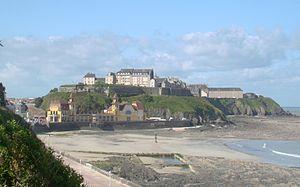
fr:Granville, la plage, le casino, et la haute ville
Granville est une commune française du département de la Manche en Normandie. Bureau centralisateur du canton et siège de la communauté de communes de Granville, terre et mer, c'est une station balnéaire et climatique de la baie du mont Saint-Michel à l’extrémité de la Côte des Havres, un ancien port morutier et le premier port coquillier de France. Elle est parfois surnommée la « Monaco du Nord » de par sa situation sur un promontoire rocheux, la présence d'un casino et de plusieurs grands hôtels de luxe.